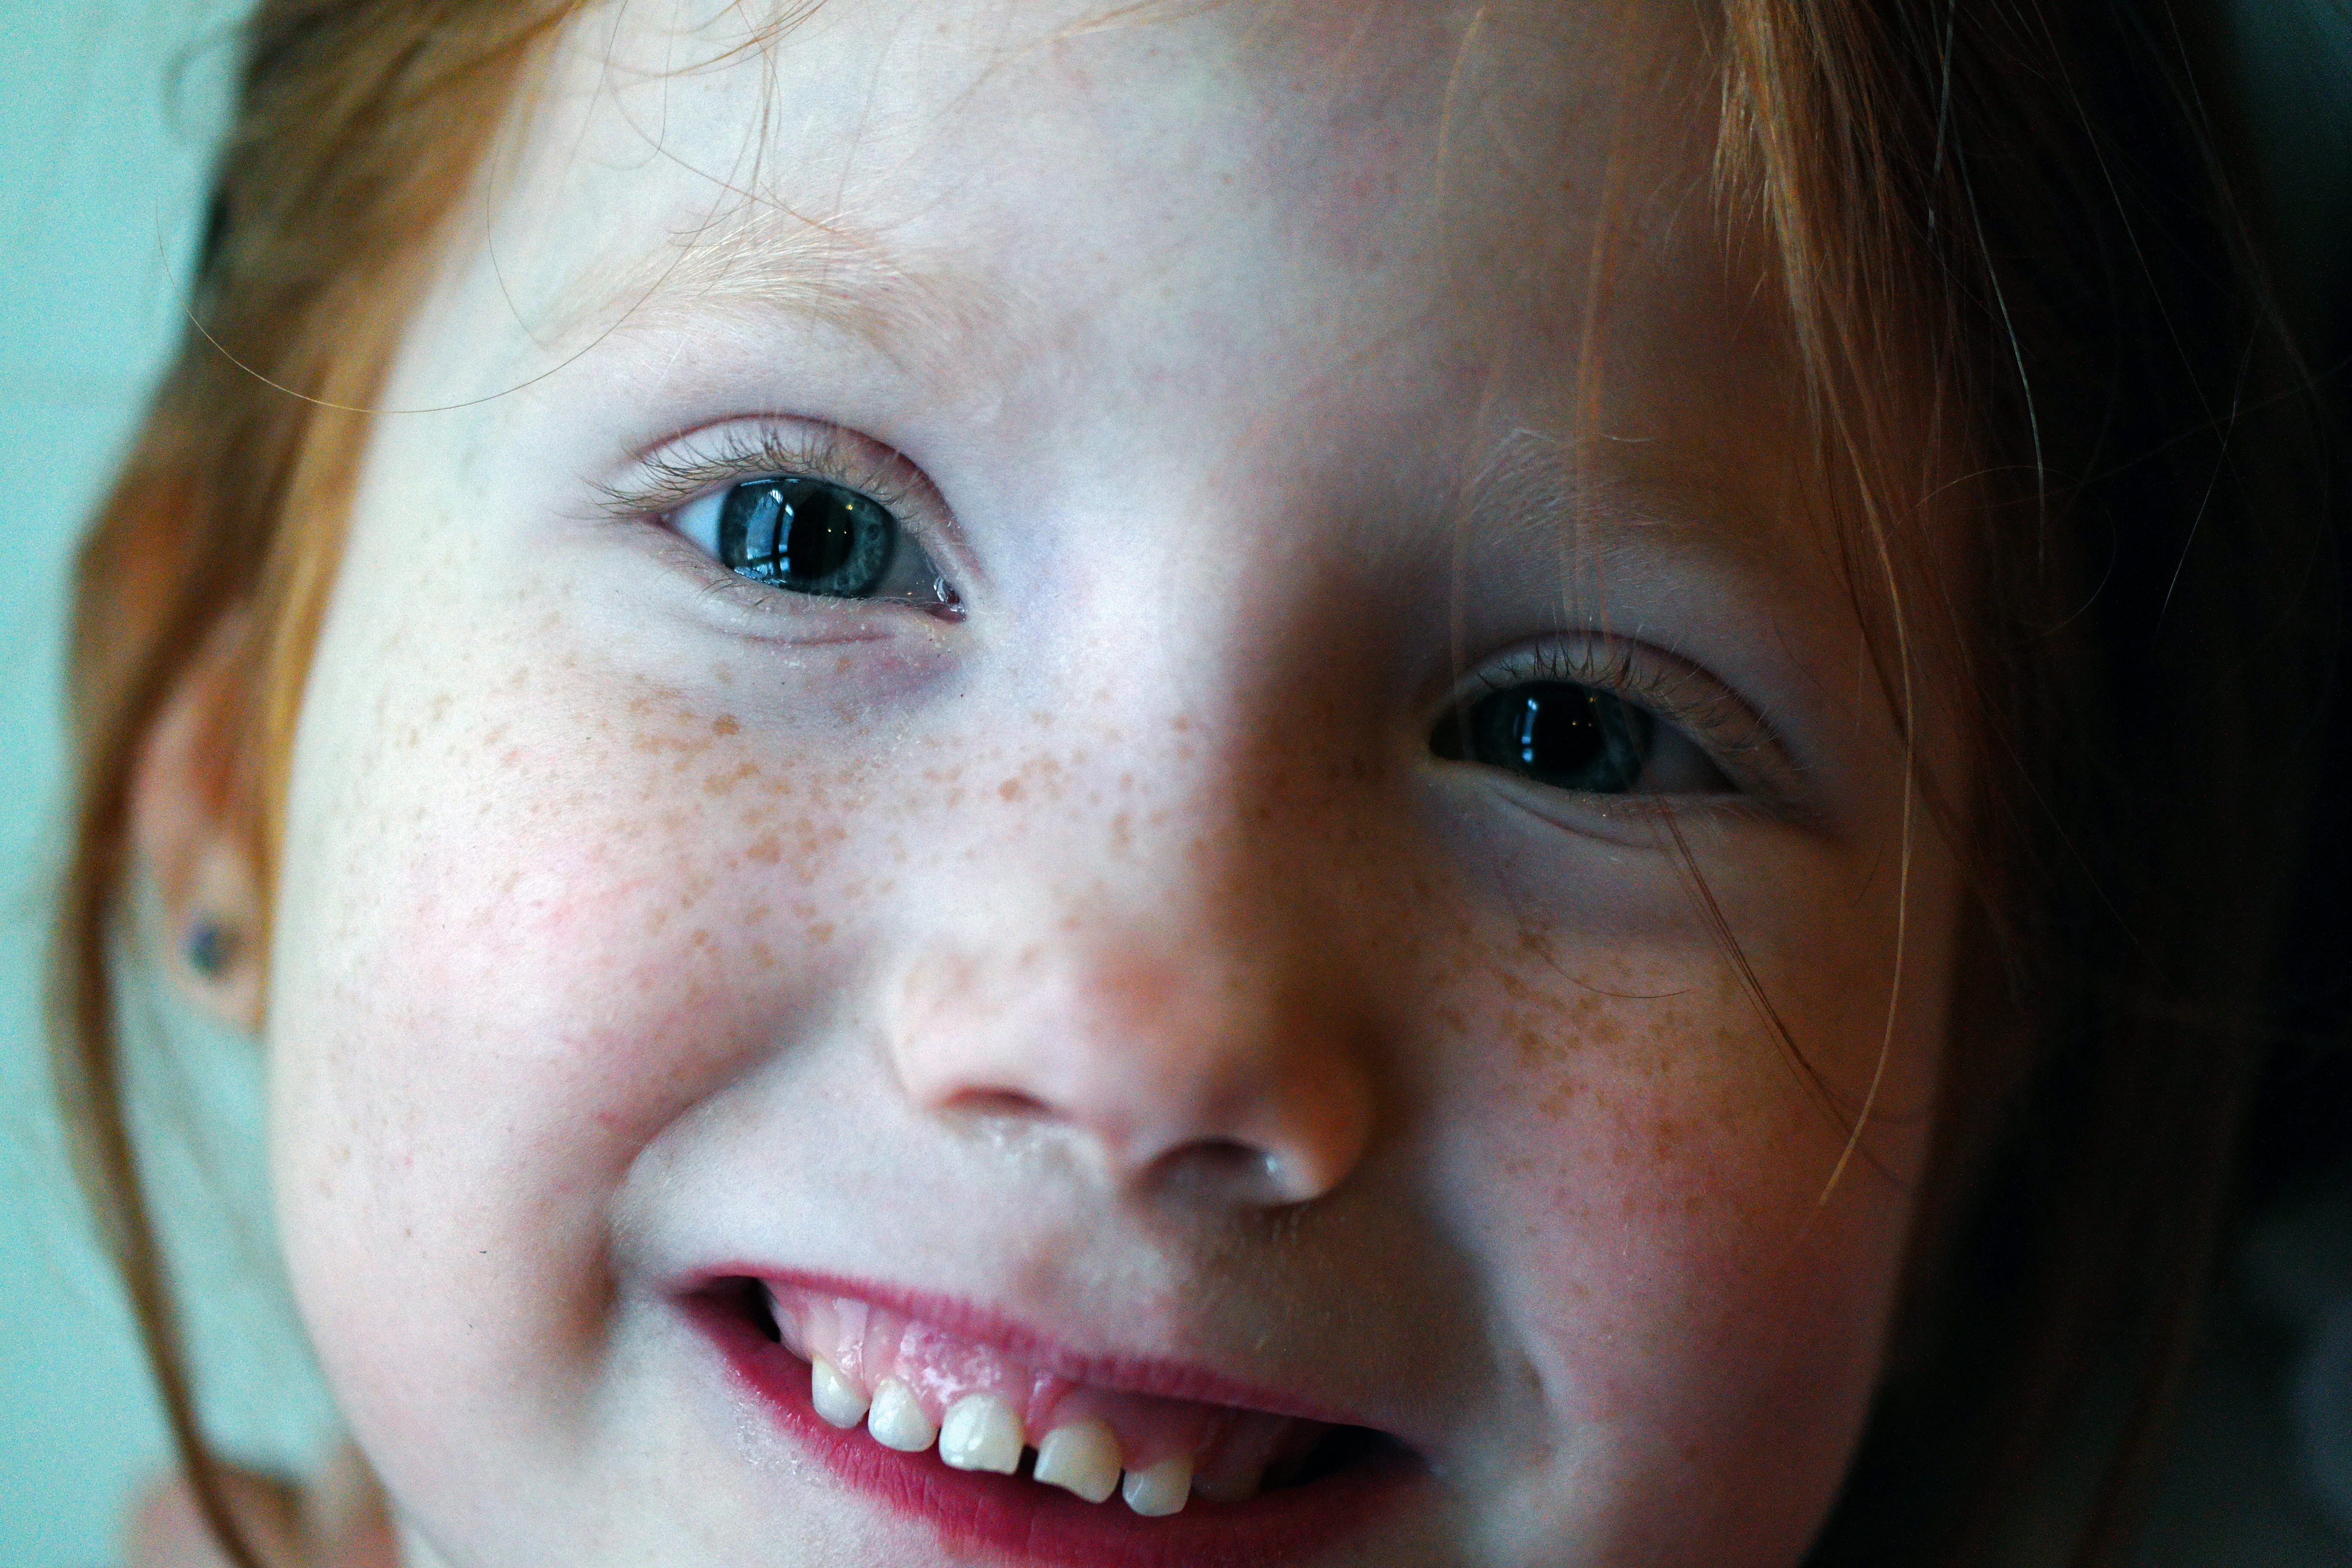
watch, person, girl, photography, sweet, kid, cute, thinking, portrait, child, blue, facial expression, lip, smile, mouth, freckle, close up, human body, face, nose, happy, happiness, infant, toddler, eye, head, skin, beauty, joy, organ, tooth, emotion, facial, little girl, gotta love, portrait photography